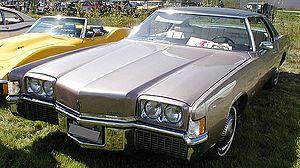
La Oldsmobile Toronado est une voiture du constructeur automobile américain General Motors et sa marque Oldsmobile. Sortie en 1966, elle a été produite, en plusieurs générations, jusqu'en 1992